Vintage clothing

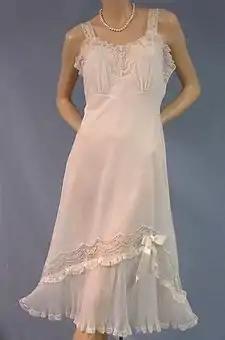
1950s bridal vintage slip

Vintage clothing is clothing that originates from a previous era, as recent as the 1990s. The term "vintage clothing" can also be applied in reference to second-hand retail outlets, e.g. in "vintage clothing store". While the concept originated during World War I as a response to textile shortages, vintage dressing encompasses choosing accessories, mixing vintage garments with new, as well as creating an ensemble of various styles and periods. Vintage clothes typically sell at low prices for high-end name brands.